Willi Kauhsen

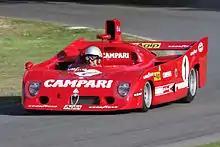
1975 Alfa Romeo Tipo 33TT12

Willi Kauhsen Racing Team gained fame in 1975 World Sportscar Championship season when it represented Alfa Romeo to become the winner of World Championship for Makes contested by Group 5 Sports Cars (2-seater racing prototypes) of under 3L displacement. Kauhsen made a deal for the team with Autodelta, who competed the previous 1974 season with Alfa Romeo 33TT12 somewhat unsuccessfully against Matra, to act as the on-track contingent for the Alfa Romeo racing division, starting with two Tipo 33TT12 for Arturo Merzario/Jacky Ickx and Henri Pescarolo/Derek Bell for the second round at Mugello on 3 March.